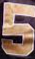
Number: 5